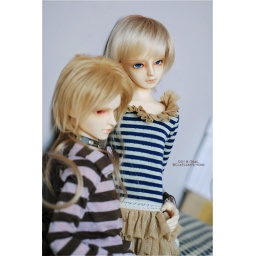
cleric's boys in my home